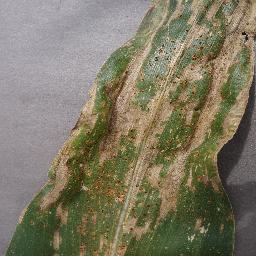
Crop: corn
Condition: (maize)_cercospora_spot_gray_spot